History of Tamil Nadu

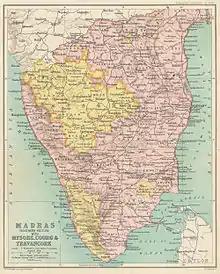
Madras Presidency, 1909

The Vijayanagar Empire declined in 1565 defeated by the Deccan sultans in the Battle of Talikota. The local Nayak governors declared their independence and started their rule. The Nayaks of Madurai and Thanjavur were the most prominent of them. Ragunatha Nayak (1600–1645) was the greatest of the Tanjavur Nayaks. Raghunatha Nayak encouraged trade and permitted a Danish settlement in 1620 at Tarangambadi. This laid the foundation of future European involvement in the affairs of the country. The success of the Dutch inspired the English to seek trade with Thanjavur, which was to lead to far-reaching repercussions. Vijaya Raghava (1631–1676) was the last of the Thanjavur Nayaks. Nayaks reconstructed some of the oldest temples in the country and their contributions can be seen even today. Nayaks expanded the existing temples with large pillared halls, and tall gateway towers, which is representative of the religious architecture of this period.